Broadwell, Warwickshire

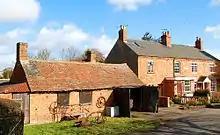
The old forge on the village green at Broadwell

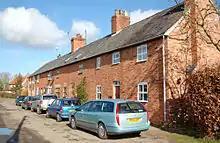
The Row, a terrace of cottages at Broadwell

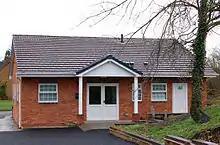
The new village hall at Broadwell

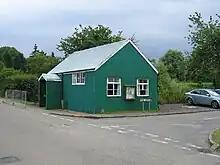
The former village hall at Broadwell

In 1086, the Domesday Book records that the chief estate of Leamington was held by Hasculf Musard. Broadwell (like the neighbouring villages of Leamington Hastings, Hill and Kites Hardwick) was once a manor in its own right. Joan Hastang (of the family whose name is borne by Leamington Hastings) was allotted Broadwell in 1375. According to Prof. Louis Salzman's "History of the County of Warwick", the "...last mention of Bradwell (sic) as a separate manor is in the inquisition post mortem on Humphrey Stafford in 1545". Broadwell is one of three villages of that name in central England. The other two are in Gloucestershire – one between the towns of Moreton-in-Marsh and Stow-on-the-Wold, the other a few miles west of Lechlade on the upper River Thames.